History of Italy

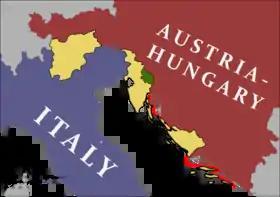
Territories promised to Italy by the secret Treaty of London (1915), i.e. Trentino-Alto Adige, the Julian March and Dalmatia (tan), and the Snežnik Plateau area (green). Dalmatia, after the WWI, however, was not assigned to Italy but to Yugoslavia.

The transition was not smooth for the south (the "Mezzogiorno"). The path to unification and modernization created a divide between Northern and Southern Italy called Southern question. The entire region south of Naples was afflicted with numerous deep economic and social liabilities. However, many of the South's political problems and its reputation of being "passive" or lazy (politically speaking) was due to the new government that alienated the South. On the other hand, transportation was difficult, soil fertility was low with extensive erosion, deforestation was severe, many businesses could stay open only because of high protective tariffs, large estates were often poorly managed, most peasants had only very small plots, and there was chronic unemployment and high crime rates.